COVID-19 pandemic in Romania

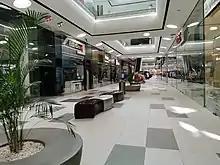
The Bucharest Mega Mall temporarily closed in March 2020 to help stop the spread of COVID-19

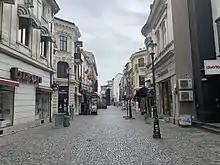
An empty street in the Bucharest Old Town, 22 May 2020

On 14 March, after over 101 people had been diagnosed with coronavirus, Romania entered the third COVID-19 scenario. The third scenario went from 101 to 2,000 cases. In the third scenario the doctors would perform epidemiological screening in the tents installed in the hospitals' yards, and the hospitals of infectious diseases would treat only cases of SARS-CoV-2 infection. Likewise, the authorities would have be able to impose quarantine at home, not just in hospitals, as in many areas the capacities of medical units could be exceeded. At the same time, according to the plan in the third scenario, public gatherings with more than 50 people were banned. Three more liberals were diagnosed with COVID-19, all contacts of senator Vergil Chițac. Marcel Ciolacu, President of the Chamber of Deputies, announced that Parliament would suspend its activity for a week. However, the activities were carried out online. The same day, President Klaus Iohannis announced his decision to decree the state of emergency in Romania starting 16 March.